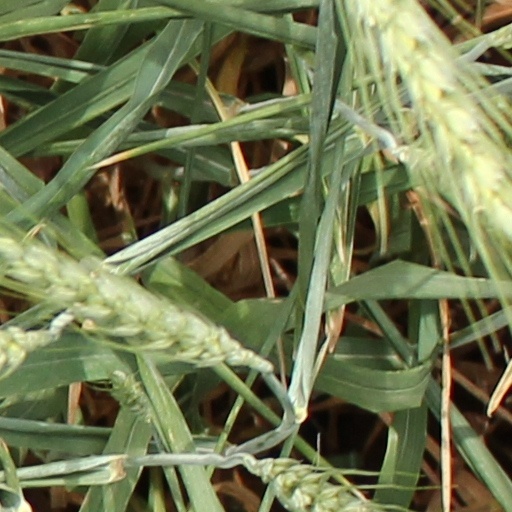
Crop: wheat